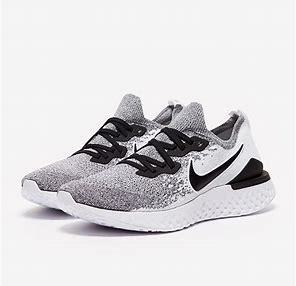
Brand: Nike
Model: Epic React Flyknit 2